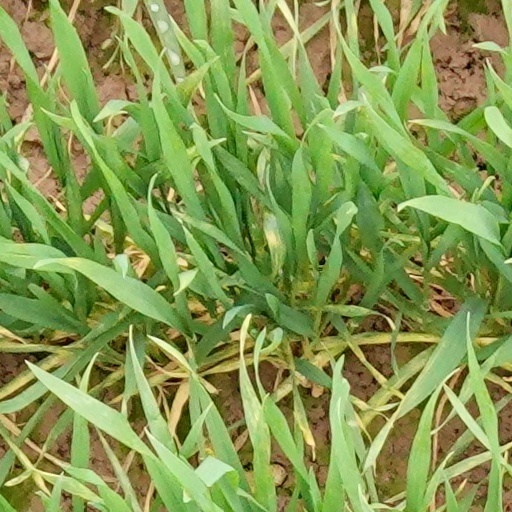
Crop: wheat